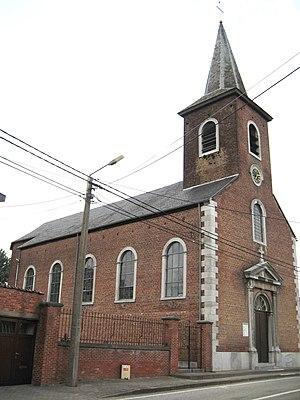
Cette page regroupe l'ensemble des monuments classés de la ville de Heers.